Question: Please indicate a possible affordance area of the drink_with_bottle that can be used for drinking from
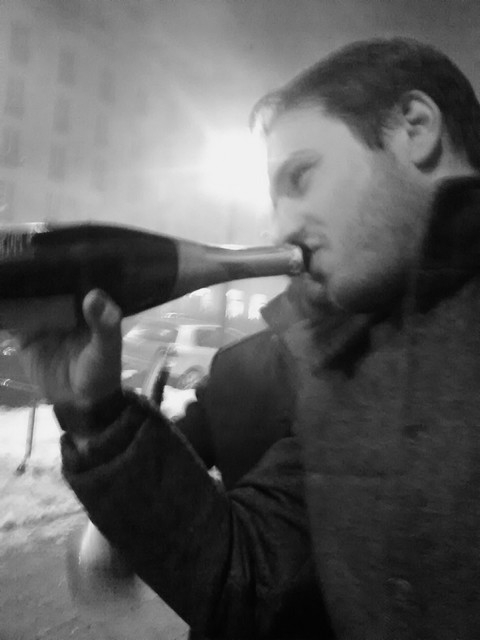
Answer: [2.406, 222.556, 301.955, 323.609]